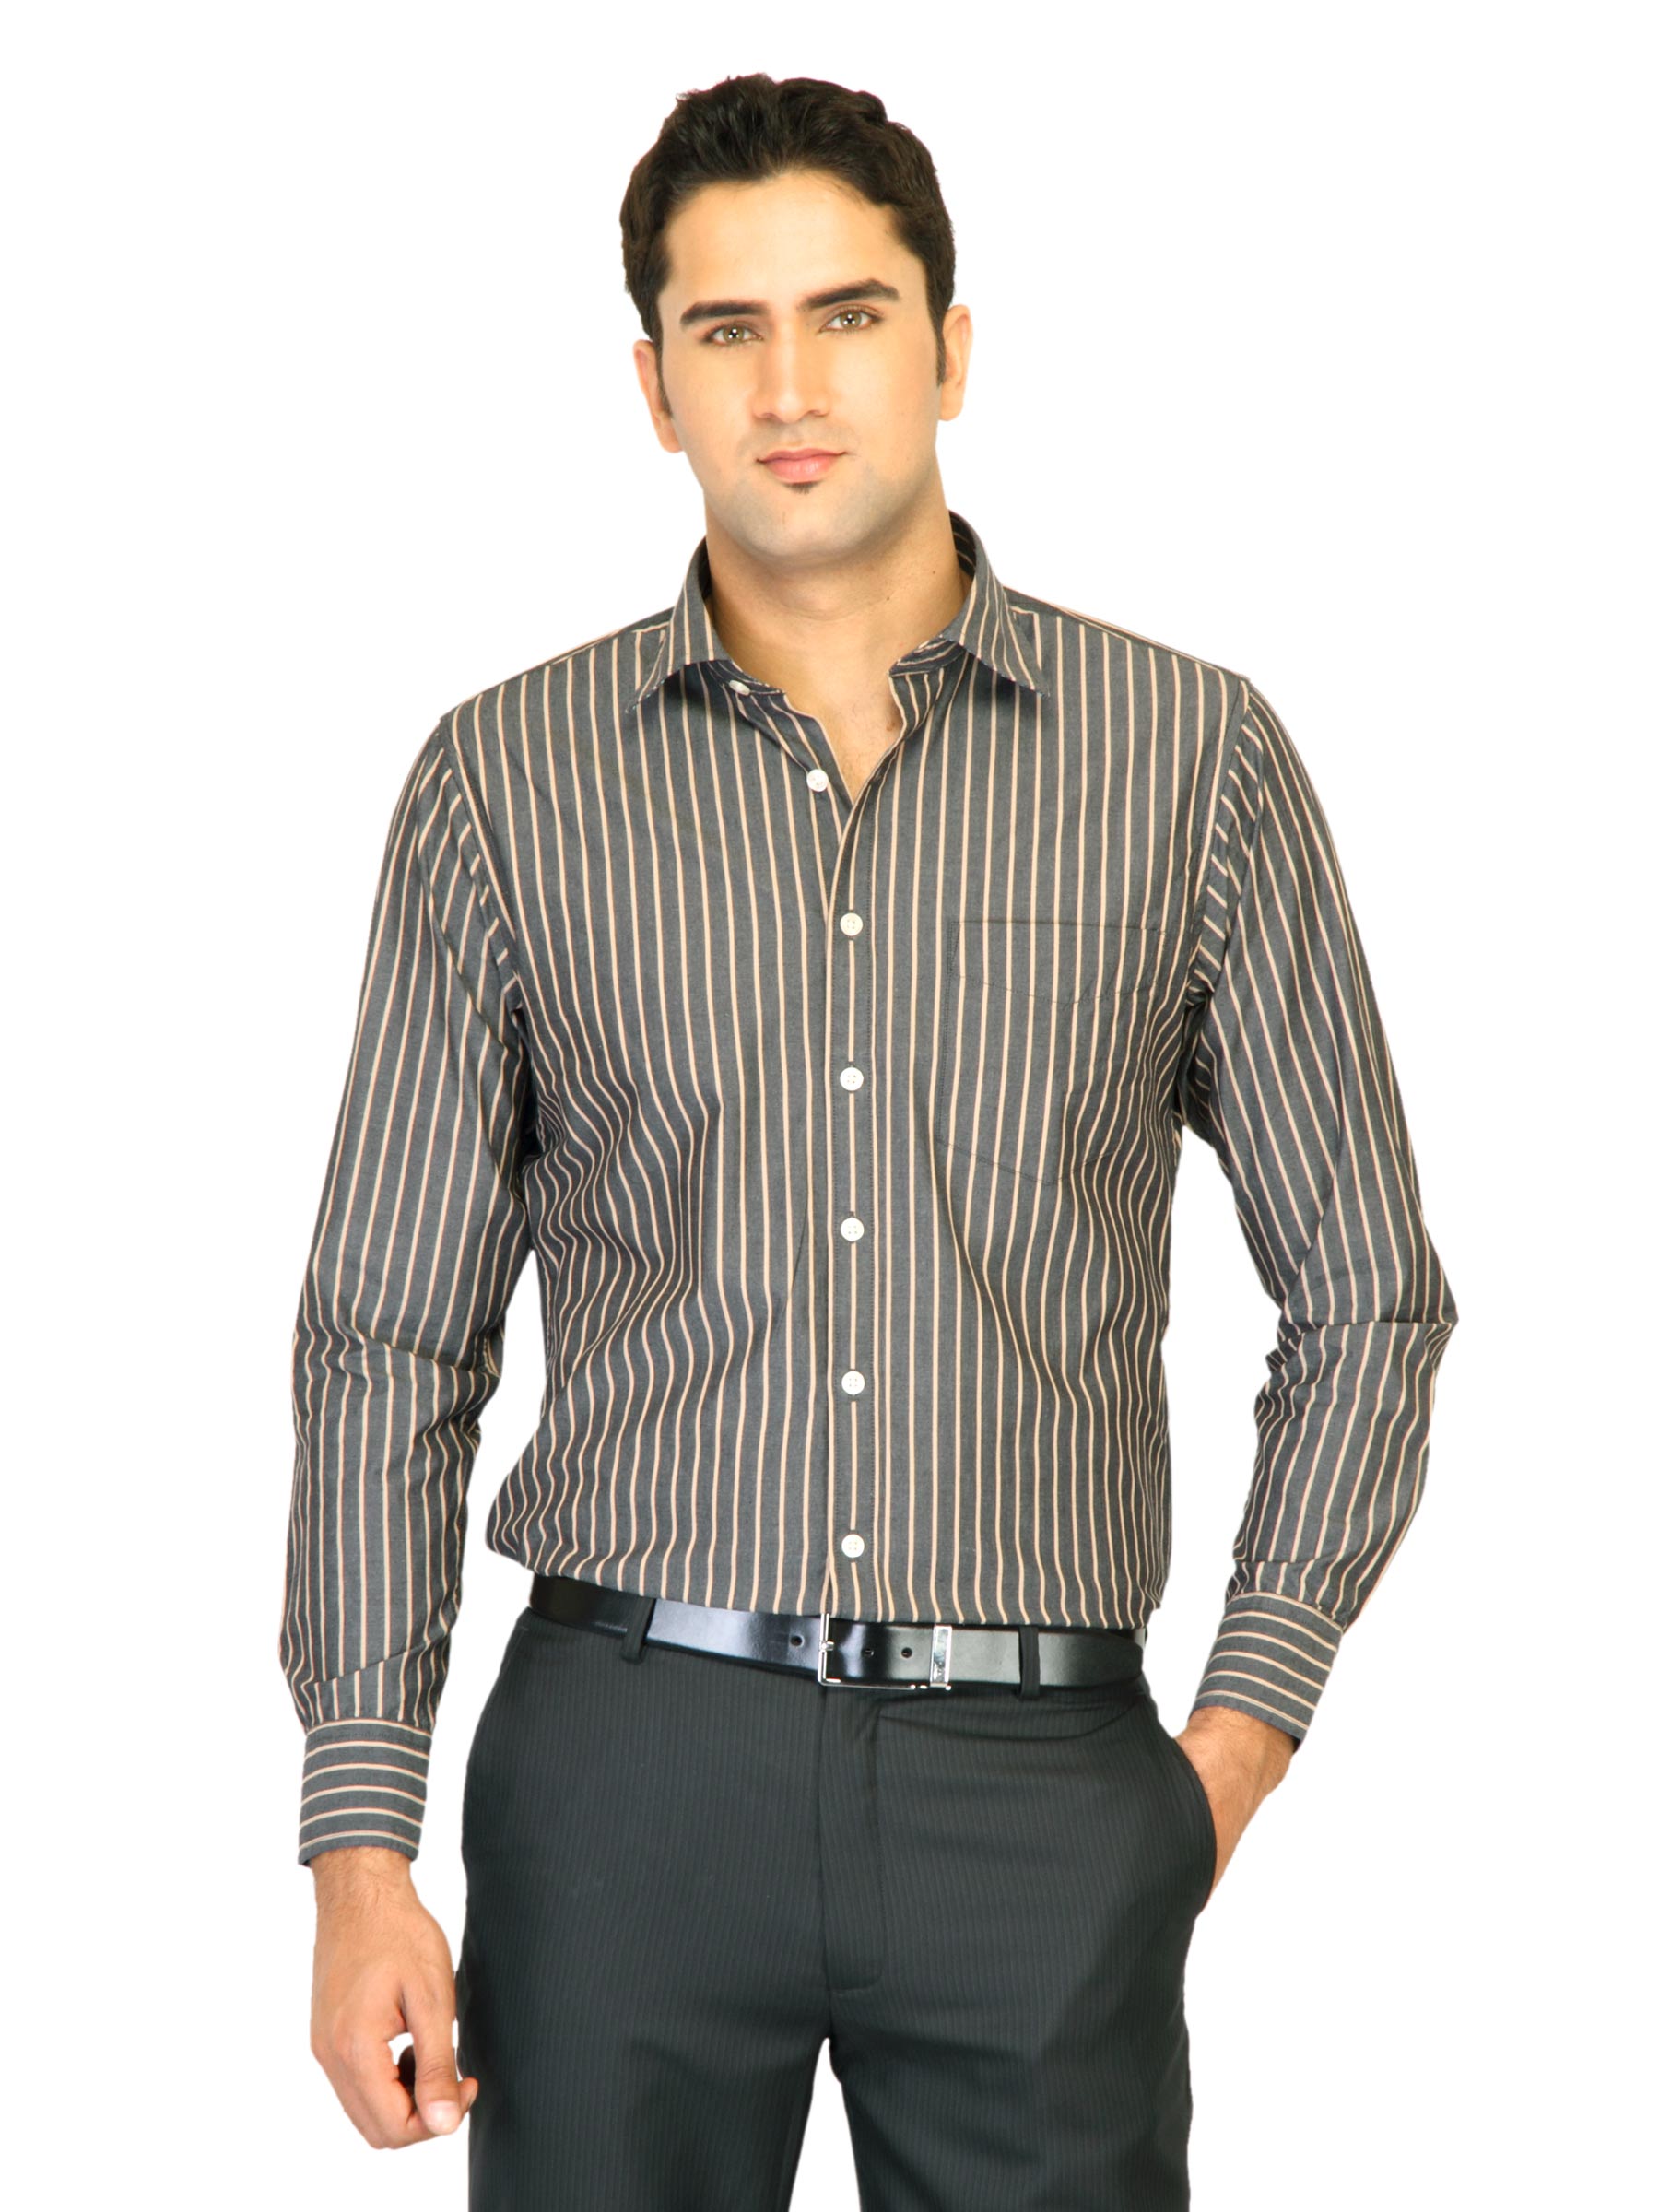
Belmonte Men Stripes Grey Shirts
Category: Apparel / Topwear / Shirts
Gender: Men
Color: Grey
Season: Fall 2011
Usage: Formal